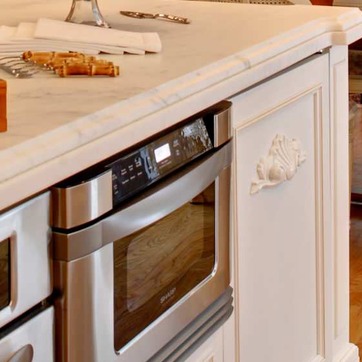
Material: metal